Habib Bourguiba

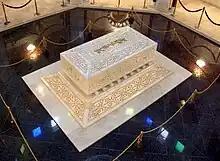
Tomb of Bourguiba in Monastir

However, due to opposition inside the country and abroad, Bourguiba was forced to abandon the project, claiming the unconstitutionality of the referendum. It was in that context that the new congress of SPD, held in Monastir on 12 September, decided to amend the constitution in order to institute life presidency for Habib Bourguiba, who obtained this title from the National Assembly on 18 March 1975. The constitutional revision added a paragraph to Article 39 specifying that "exceptionally and in consideration of the eminent services of "Supreme Commander" Habib Bourguiba to the Tunisian people that he freed from the yoke of colonialism and which he turned into a united independent modern nation, enjoying the fullness of sovereignty, the National Assembly proclaimed President Habib Bourguiba president for life". In April 1976, another constitutional amendment confirmed the Prime Minister as a constitutional successor to the President. During autumn, Bourguiba suffered from a depression which periodically affected him for five years. Locked in the Carthage palace, he hardly had visits.